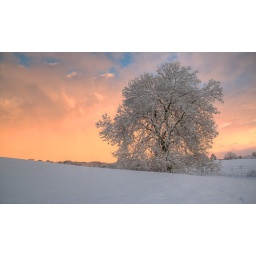
The subtle tones of the pink clouds against the heavy snow fall overnight. The soft contrasting colors work well.